P300 (neuroscience)

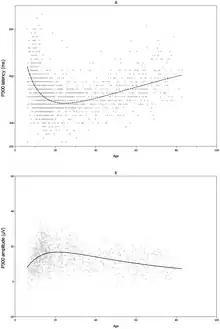
<a href="https%3A//dx.doi.org/10.1371/journal.pone.0087347.g004">P300 latency and amplitude trajectories across the lifespan as obtained from the cross-sectional dataset

. Dots represent scores from individual participants. From "From P300 Development across the Lifespan: A Systematic Review and Meta-Analysis". The latency and amplitude of the P300 response may vary as a function of age.